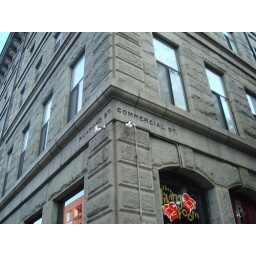
Street signs carved into the side of a building in the North End.